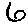
Label: 6